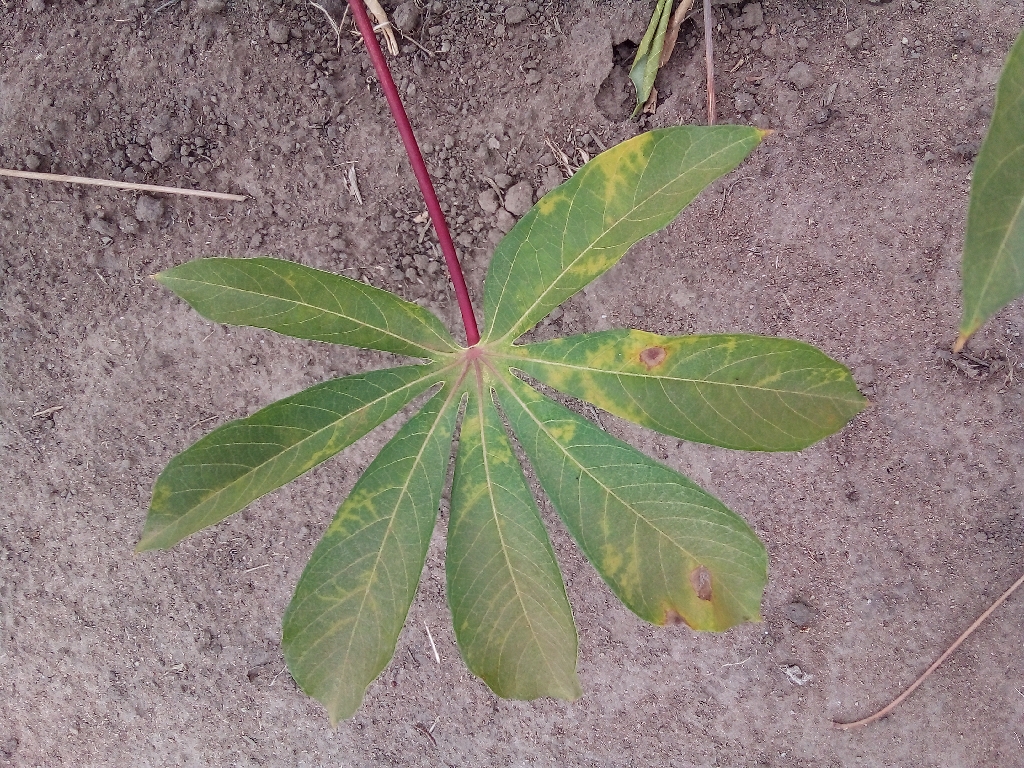
Label: cassava brown streak disease (cbsd)